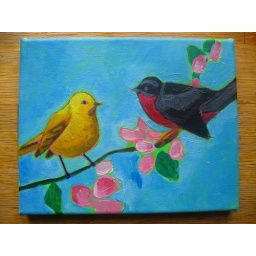
Work in Progress, this little black bird has been several colors. The Yellow Bird looks great, I love him.